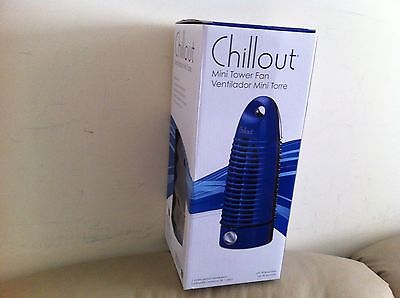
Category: fan